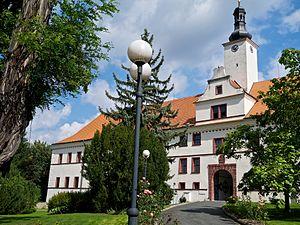
Chocerady est une commune du district de Benešov, dans la région de Bohême-Centrale, en République tchèque. Sa population s'élevait à 1 266 habitants en 2020.